Ghurid campaigns in India

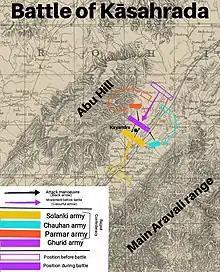
Location of the battle site in the present-day state of Rajasthan

After the conquest of Mulan and Uch, Muhammad from the lower Sindh marched into the present-day state of Rajasthan and Gujarat in Anhilwara. The city of Anhilwara was sacked by the Ġhaznāvid ruler Mahmud of Ghaznavid in 1026, who also desecrated the Somnath temple. However, the Solankis regained their influence under Kumarapala. On the eve of Ghurid invasion, Anhilwara was ruled by Mularaja II who marshalled a formidable army of the Rajput veterans which included the Chahamana ruler of Nadol Kelhanadeva, Chahamana ruler of Jalore Kirtipala who was founder of the Jalore line of the Chahamanas and the Parmar ruler Dharavarsha of Abu. The Ghurids were famished in their long march from the arid desert of Rajasthan. In the ensuring battle, the Ghurid troops were thoroughly routed by the Rajput host and Muhammad of Ghur barely managed to escape alive.